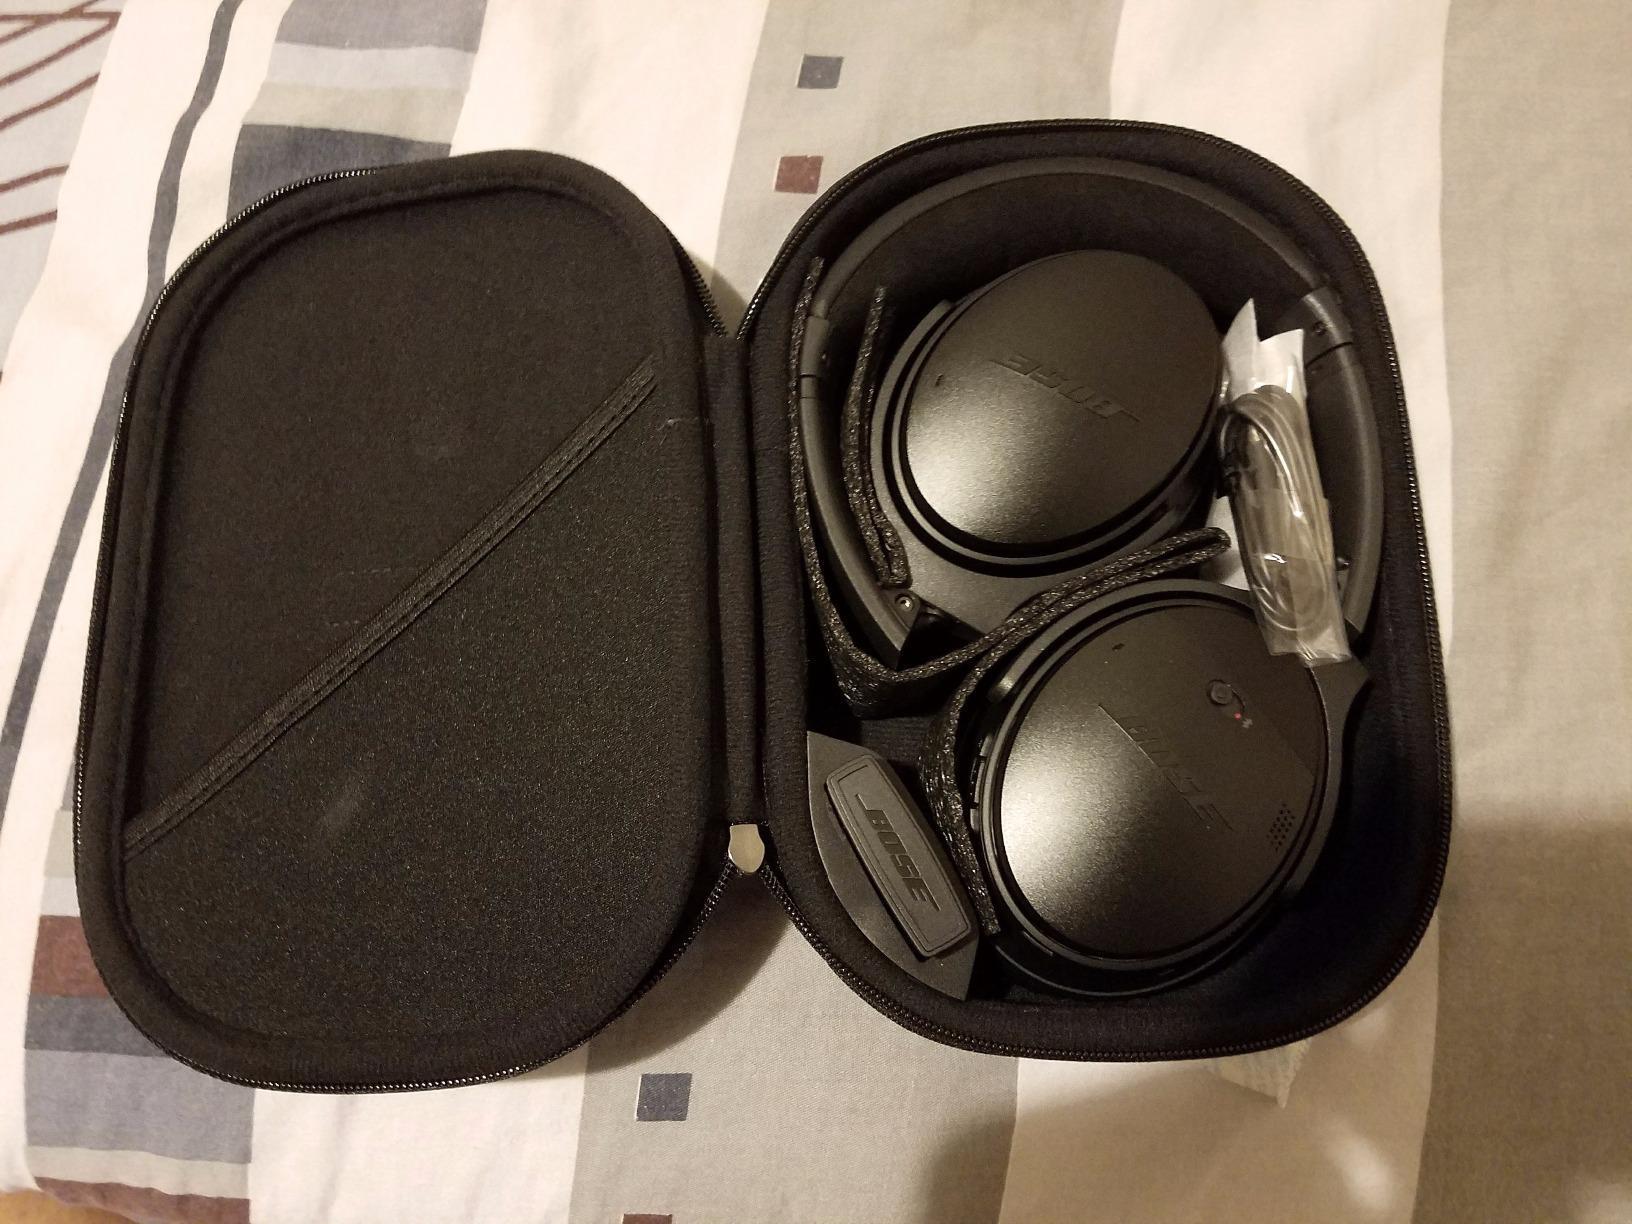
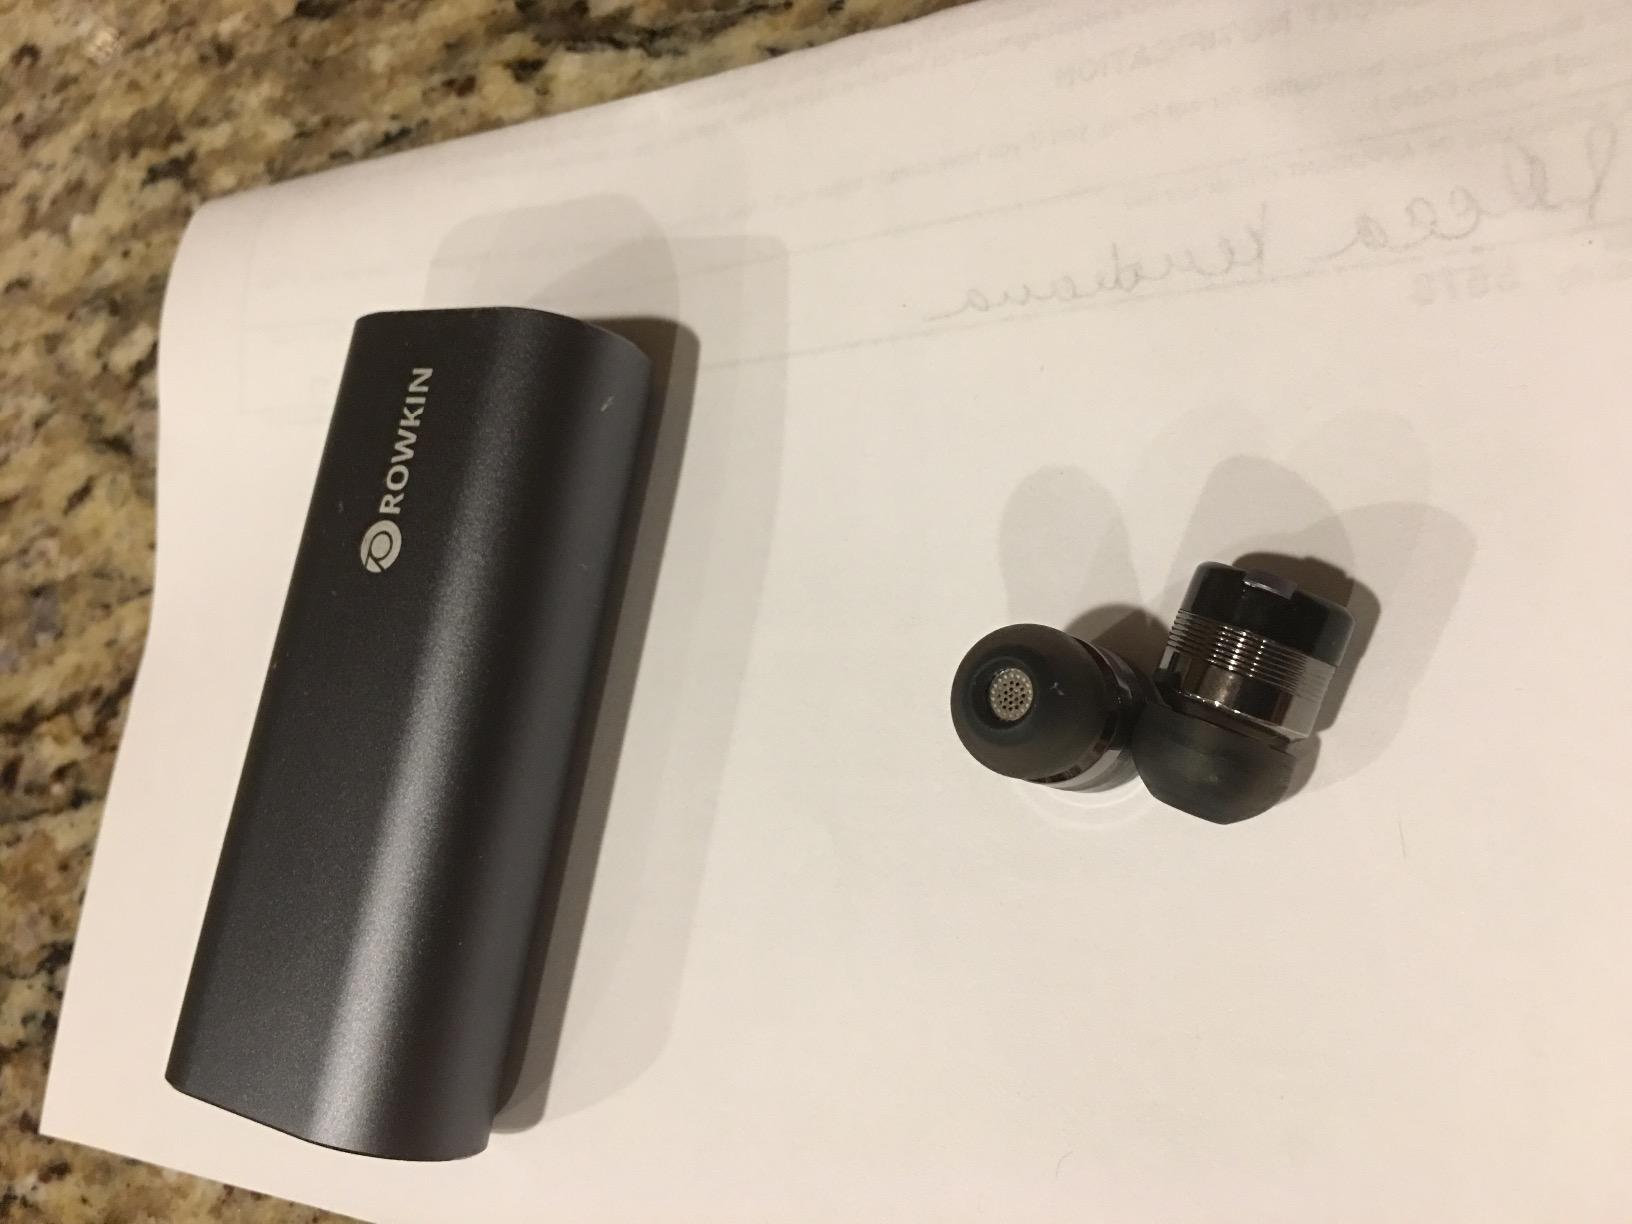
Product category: headphones
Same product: no